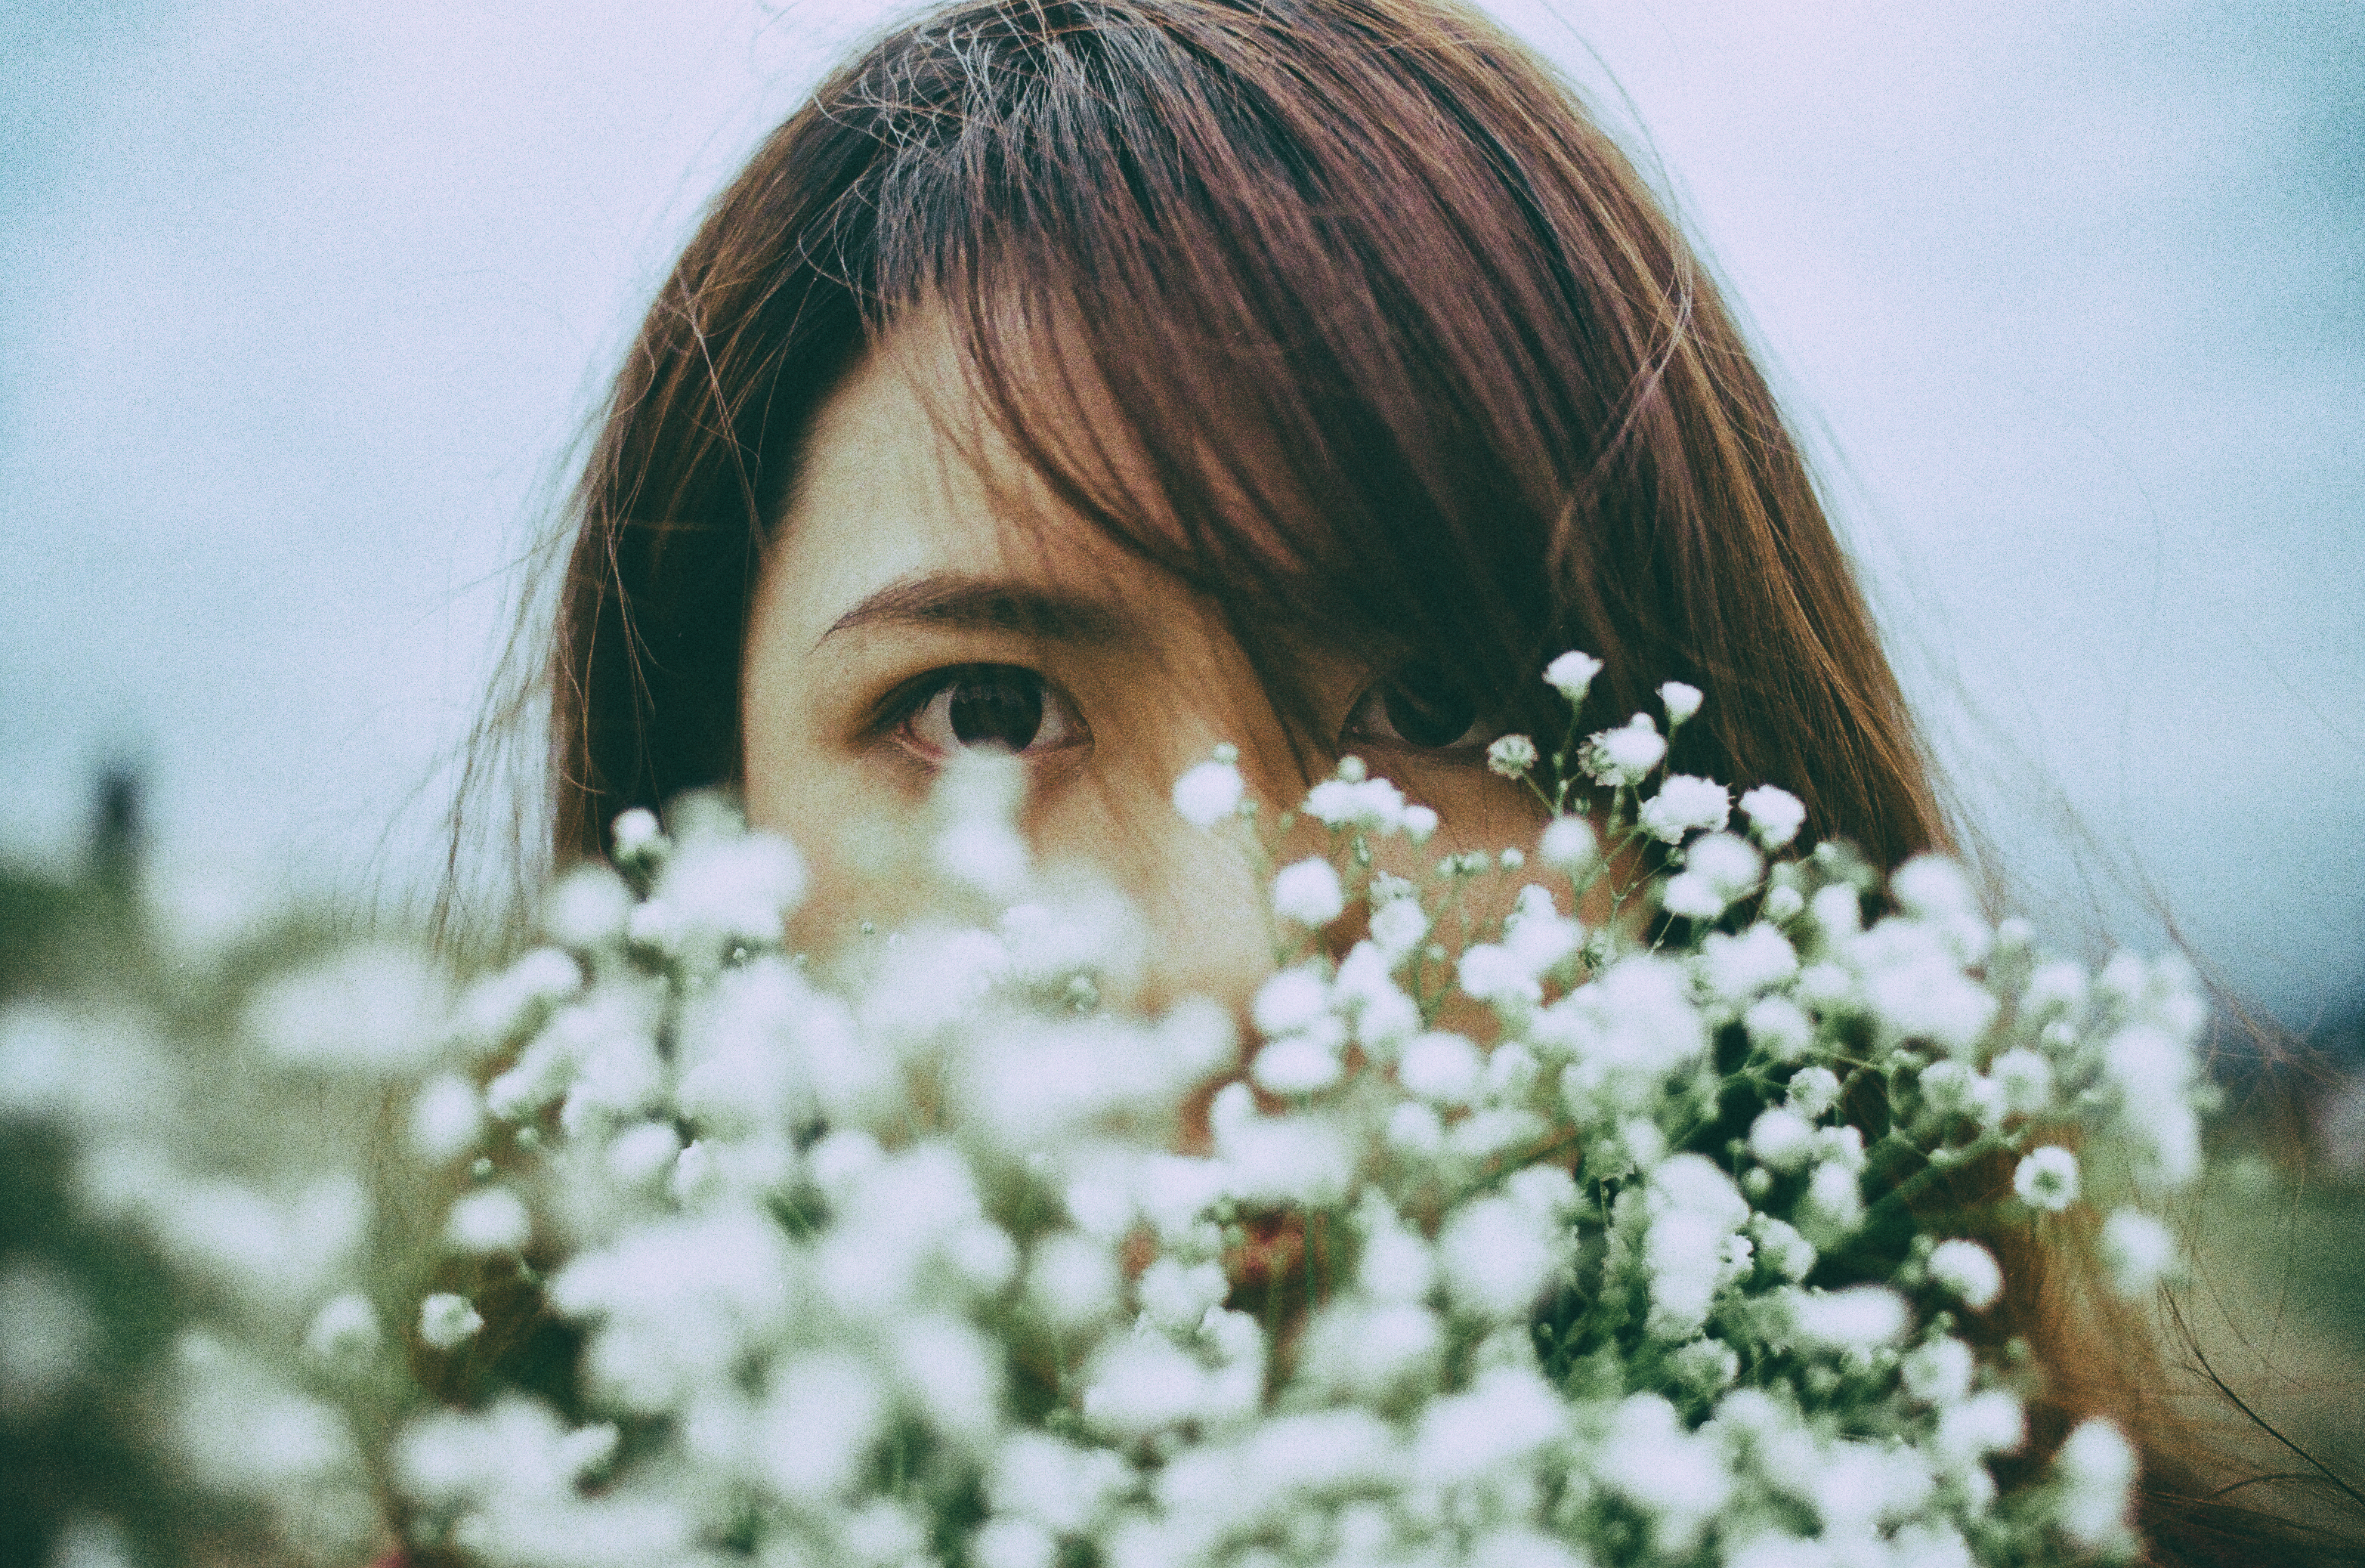
person, plant, girl, woman, white, photography, sunlight, flower, portrait, spring, green, child, season, smile, close up, eye, head, photograph, skin, beauty, organ, emotion, interaction